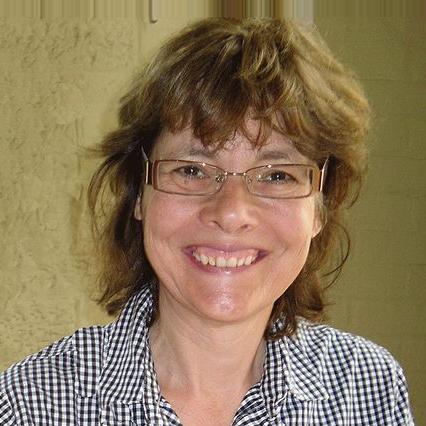
Age: 55